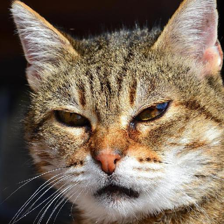
Label: animals